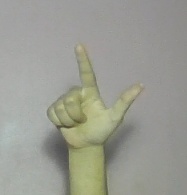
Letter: laam